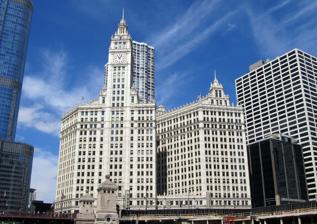
Building: Wrigley Building
Country: United States of America
Year built: 1924
Skyscraper in Chicago, Illinois, United States Wrigley Building Chicago's Wrigley Building General information Type commercial offices Location 400-410 N. Michigan Ave Chicago, Illinois Country United States Coordinates 41°53′23″N 87°37′29″W / 41.889707°N 87.624861°W / 41.889707; -87.624861 Construction started 1920 Completed September 1921 Opening May 1924 (both towers) Height Antenna spire 438 ft (134 m) Roof 425 ft (130 m) Top floor 21 (North Tower) 30 (South Tower) Design and construction Architect(s) Graham, Anderson, Probst & White Developer William Wrigley Jr. The Wrigley Building is a skyscraper located at 400–410 North Michigan Avenue on Chicago's Near North Side . It is located on the Magnificent Mile directly across Michigan Avenue from the Tribune Tower . Its two towers in an elaborate style were built between 1920 and 1924 to house the corporate headquarters of the Wrigley Company .  Its bright white facade is covered in terra cotta . History When ground was broken for the Wrigley Building in 1920, there were no major office buildings north of the Chicago River . The Michigan Avenue Bridge, which spans the river just south of the building, was still under construction. The land was selected by chewing gum magnate William Wrigley Jr. for the headquarters of his company. The building was designed by the architectural firm of Graham, Anderson, Probst & White using the shape of the Giralda tower of Seville's Cathedral combined with French Renaissance details. The 425-foot (130 m) south tower was completed in September 1921 and the north tower in May 1924. Walkways between the towers were added at the ground level and the third floor. In 1931, another walkway was added at the fourteenth floor to allow for a rearrangement of Wrigley's offices. The two towers, not including the levels below Michigan Avenue, have a combined area of 453,433 square feet (42,125.3 m 2 ). The two towers are of differing heights, with the south tower rising to 30 stories and the north tower to 21 stories. On the south tower is a clock with faces pointing in all directions. Each face is 19 feet 7 inches (5.97 m) in diameter. The building is clad in glazed terra-cotta , which provides its gleaming white façade. On occasion, the entire building is hand washed to preserve the terra cotta. At night, the building is brightly lit with floodlights. The Wrigley Building was Chicago's first air-conditioned office building. If one walks through the center doors, one will enter a secluded park area overlooking the Chicago River . In the 1957 science fiction film Beginning of the End , giant grasshoppers attack downtown Chicago, and in one scene are shown climbing up the side of the Wrigley Building. The Wrigley Building was sold in 2011 to a group of investors that includes Zeller Realty Group and Groupon co-founders Eric Lefkofsky and Brad Keywell . The new owners made the building more attractive to businesses by adding a Walgreens , a coffee shop, a fitness center and a nursing room for mothers. Tenants Addresses at 400 North Michigan Avenue: The Consulate-General of Austria resides in Suite 707. The Consulate-General of the United Kingdom resided on the 12th and 13th floors of the Wrigley Building from 1996 to August 2011, when the Consulate-General relocated to another building on North Michigan Avenue. Select Model Management , located in Suite 700. Addresses at 410 North Michigan Avenue: Chicagoland Chamber of Commerce, housed in Suite 900. EZCall, a division of Kronos Incorporated , housed in Suite 660. Capax Global US Headquarters, housed in Suite 650. Perkins and Will Gallery The Wrigley Building's Giralda -inspired tower A view along Michigan Ave. , the Wrigley Building is visible on the right The structure from across the Chicago River An upwards facing view of the building An angle of the building showing the annex in more detail. Wrigley Building lit up at night with U.S.A. flag from the Chicago River in July 2024 See also Architecture of Chicago References